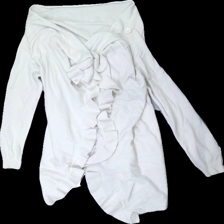
View: front
Type: Cardigan
Category: Ladies
Brand: Missing
Colors: White
Material: 86% Viscose 14% Cont?
Cut: Regular
Season: All
Stains: Minor
Price range: <50
Recommended usage: Export
Description: white cardigan